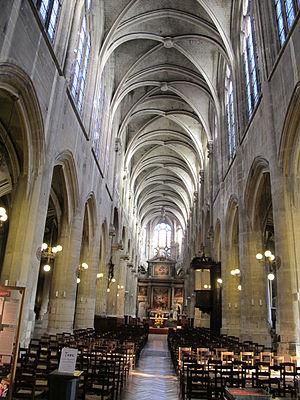
L'église Saint-Nicolas-des-Champs, de culte catholique, est située rue Saint-Martin dans le 3ᵉ arrondissement de Paris. Elle est de style gothique flamboyant.